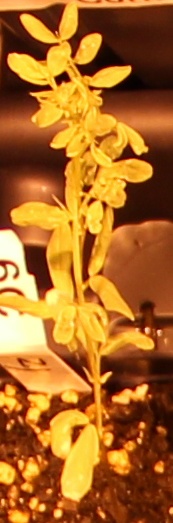
Label: Lentil